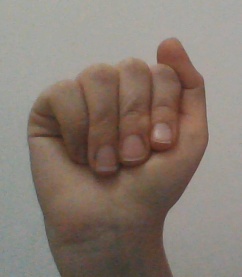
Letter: saad